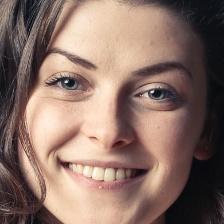
Label: faces